Belledonne

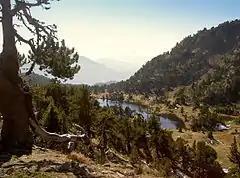
Lake Achard in October 2005.

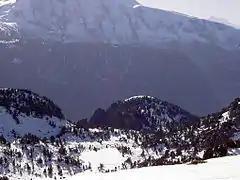
Lake Achard in October 2003.

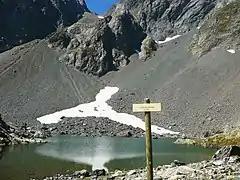
Lake Belledonne in September 2007.

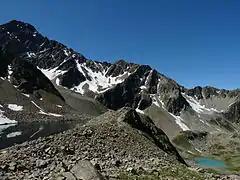
Lake Noir (2268m) and Blanc (2124m) below Rocher d'Arguille (2885m).

Belledonne and its lakes have played a major role in industrializing hydroelectricity production as early as 1869 thanks to pioneer Aristide Bergès and his paper mills which tapped water from lake Crozet.